Henan Road (Shanghai)

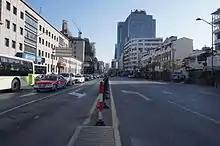
Middle Henan Road

Henan Road is a major thoroughfare in Huangpu District, Shanghai.